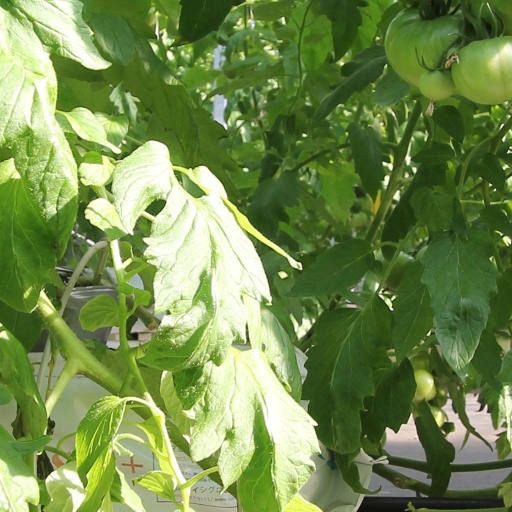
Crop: tomato